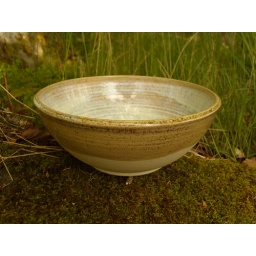
on light clay with black sand from my goldpanning in California mixed in for effect.